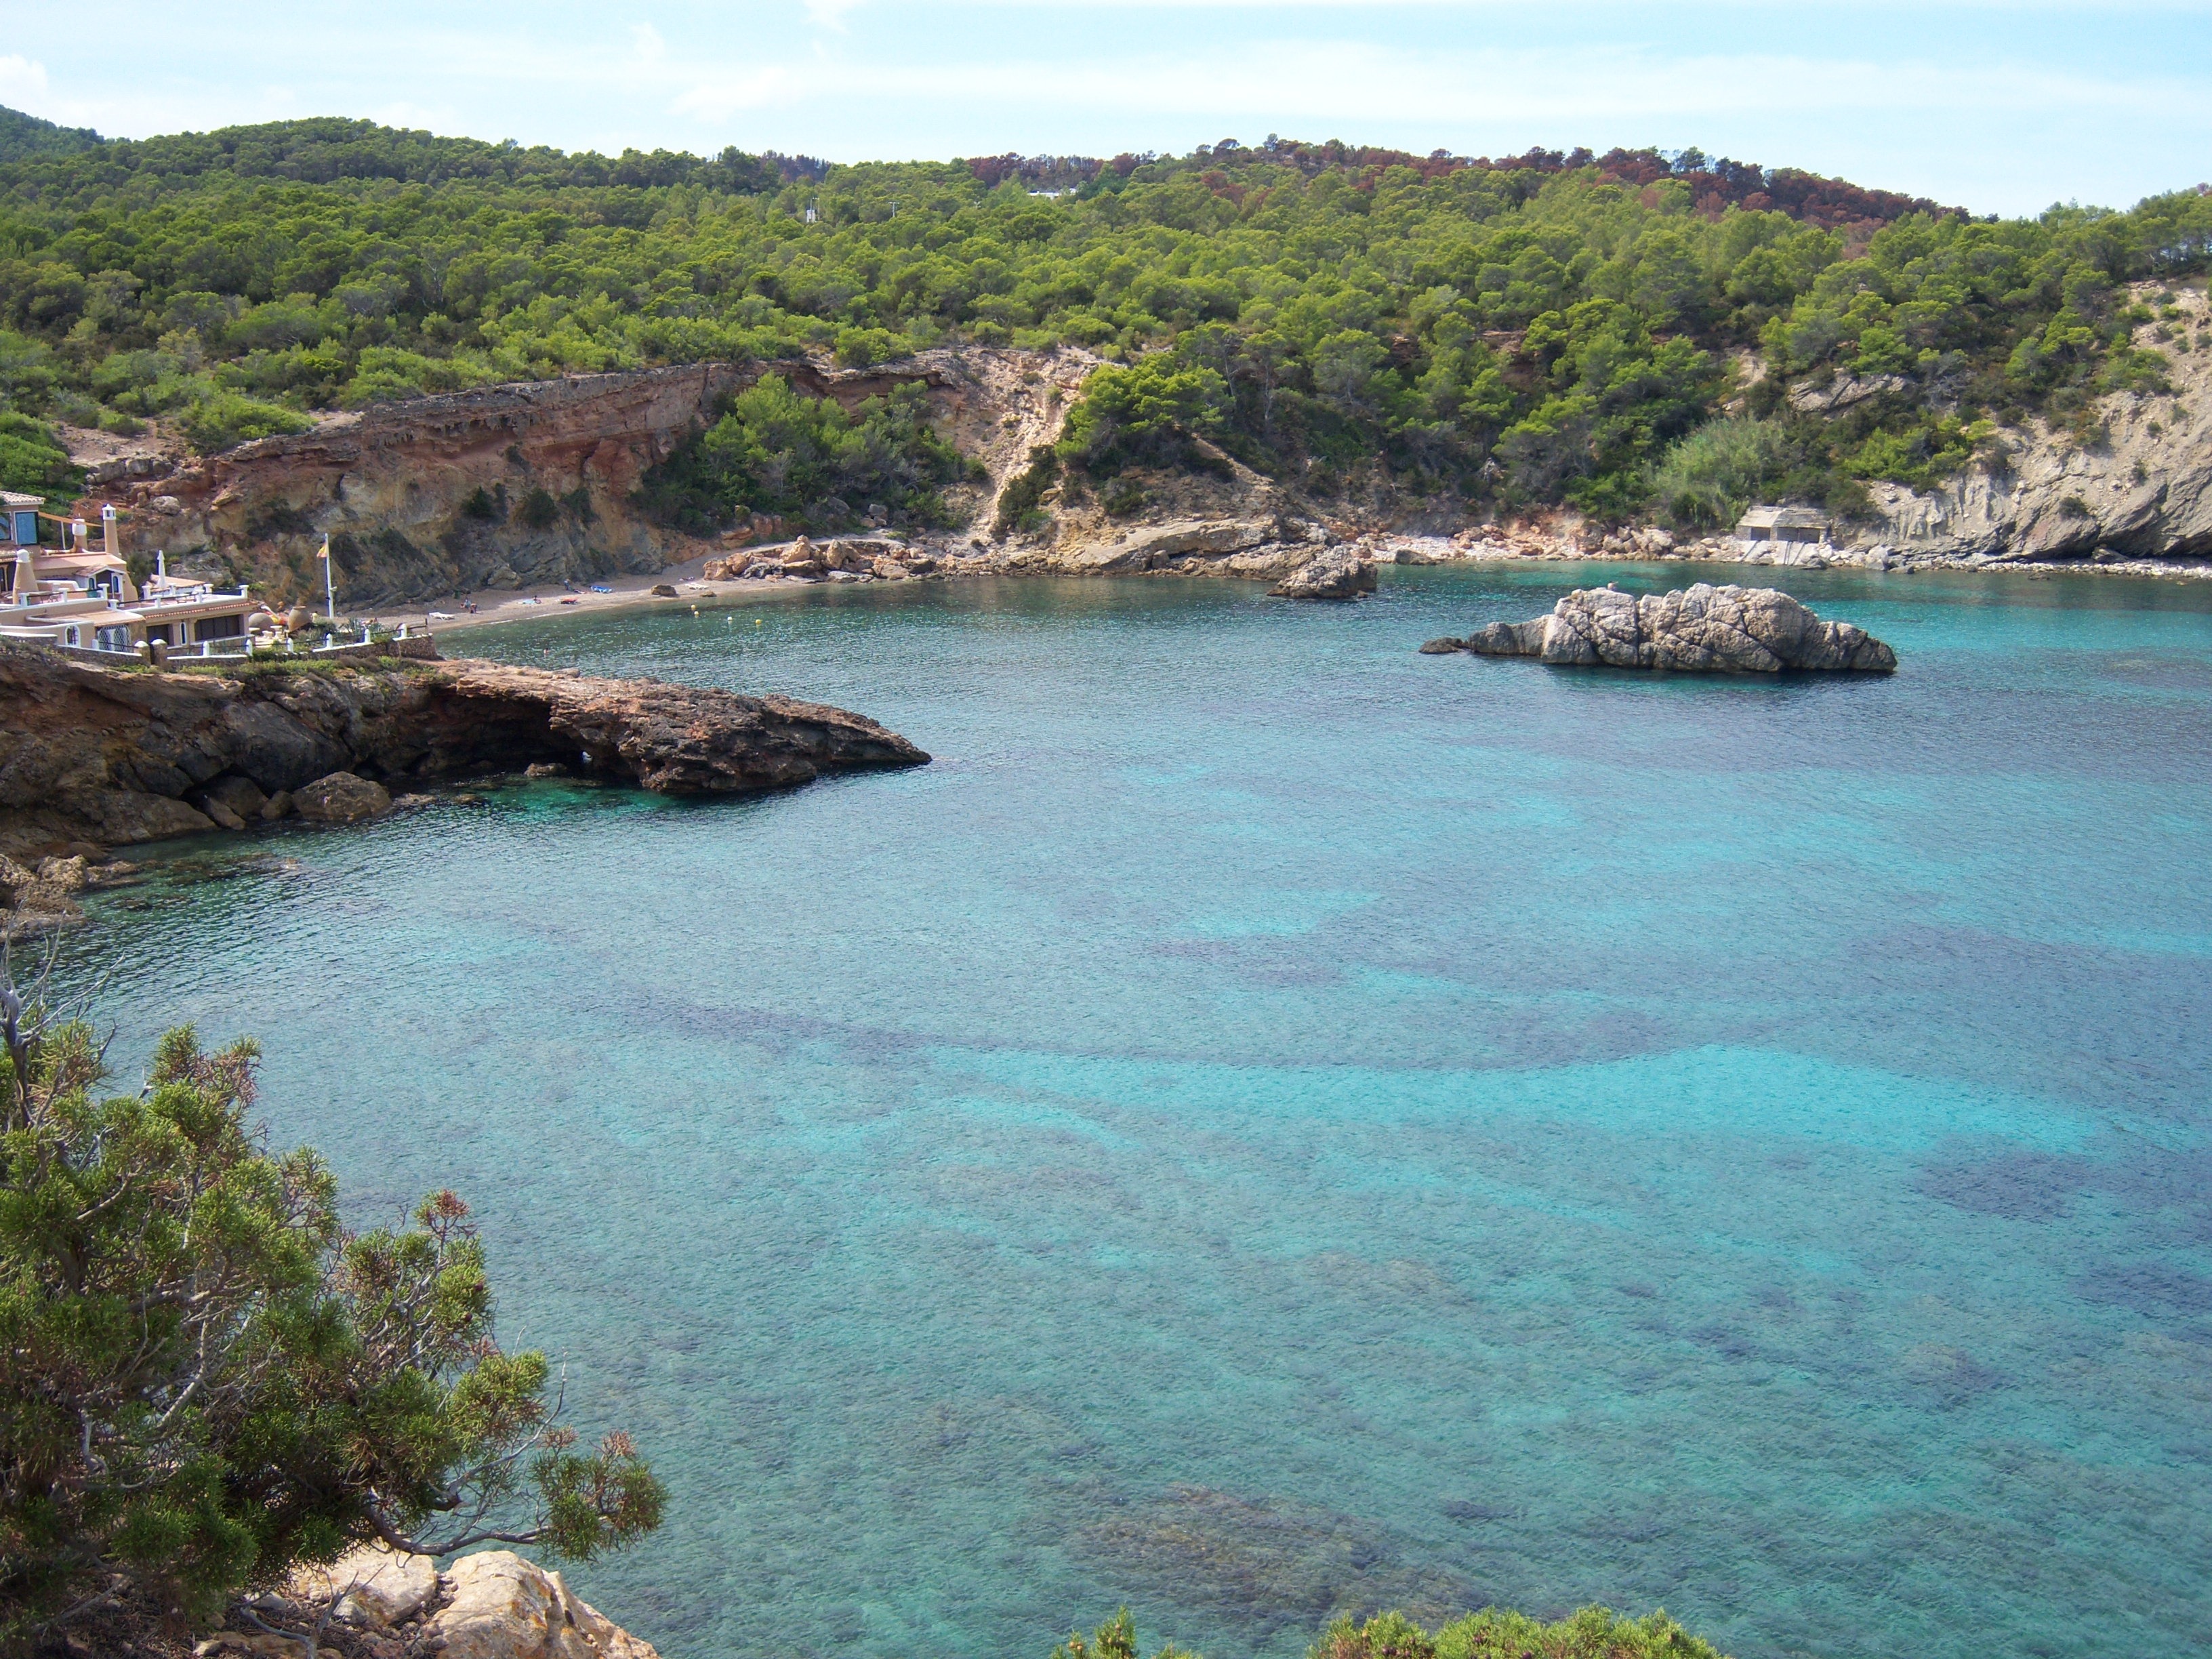
beach, sea, coast, cliff, cove, inlet, lagoon, bay, island, terrain, body of water, outlook, archipelago, cape, islet, landform, ibiza, geographical feature